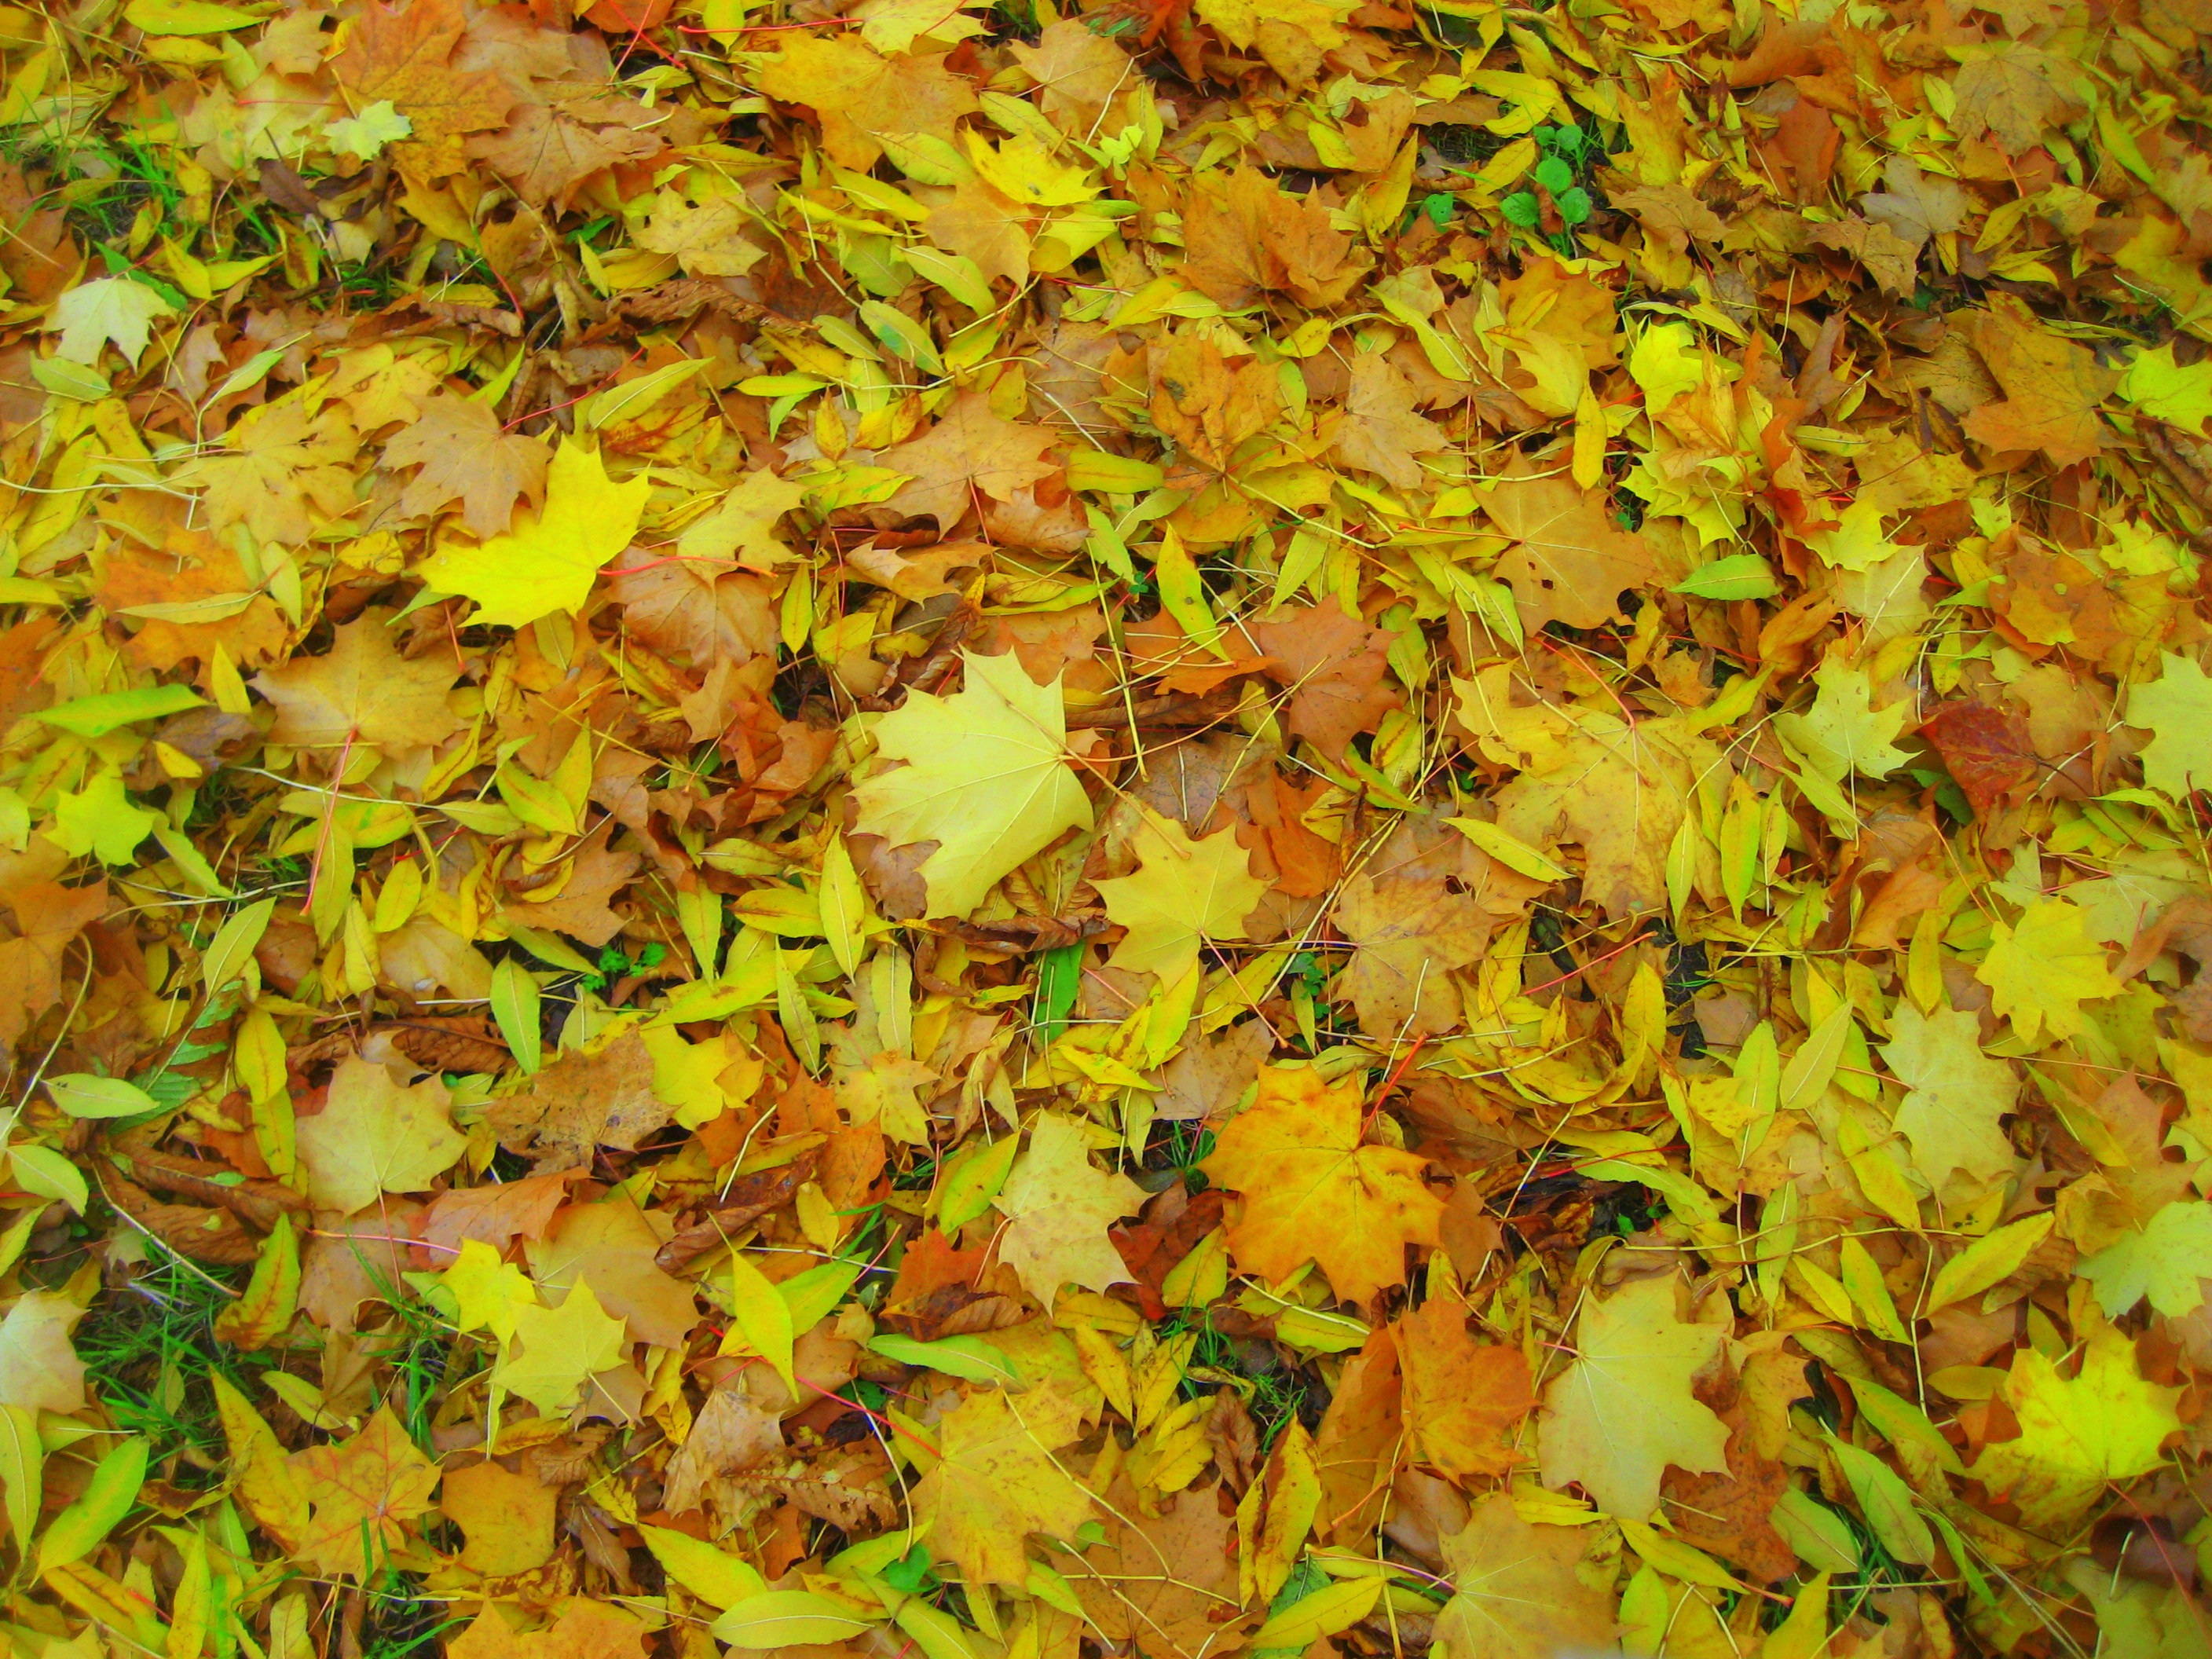
tree, nature, branch, plant, sky, sunlight, texture, leaf, floor, summer, foliage, europe, green, red, natural, autumn, park, yellow, garden, mug, season, lakeside, maple tree, maple leaf, leaves, west, wooden, poland, deciduous, flowering plant, maidenhair tree, woody plant, land plant, central europe